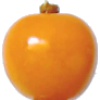
Label: physalis